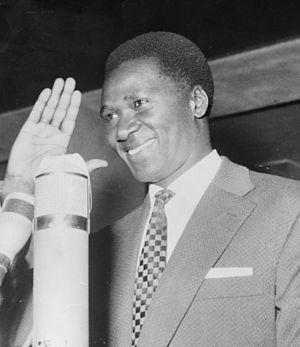
Ahmed Sékou Touré, né le 9 janvier 1922 à Faranah en Guinée et mort le 26 mars 1984 à Cleveland, est le premier président de la République de Guinée, en poste depuis l'indépendance obtenue de la France en 1958 jusqu'en 1984.
Jeanne Martin Cissé, née le 6 avril 1926 à Kankan en Guinée et morte le 21 février 2017 à Conakry, est une des premières enseignantes guinéennes de son pays et une femme politique.
La république de Guinée a connu quatre présidents depuis l'indépendance du 2 octobre 1958, ainsi que deux présidents par intérim.